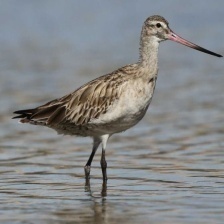
Species: BAR-TAILED GODWIT
Scientific name: LIMOSA LAPPONICA